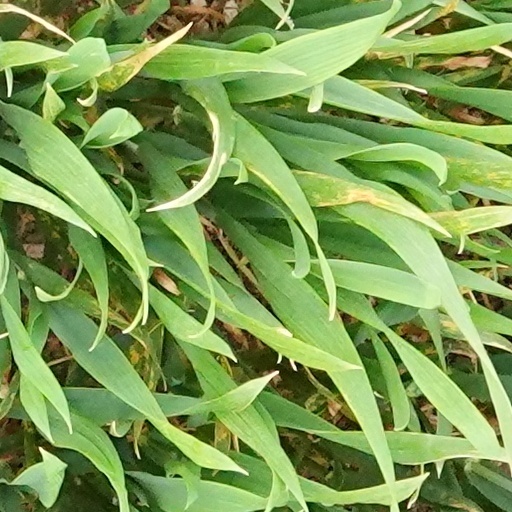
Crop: wheat